Rosales, Pangasinan

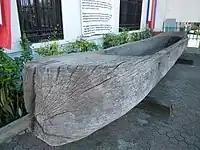
Centuries-old unfinished dugout boat

A centuries-old unfinished dugout, a big banca (five tons, measuring 8 by 2 by 1.5 meters), was accidentally retrieved in November 2010 by Mayor Ricardo Revita at Barangay Casanicolasan in the Lagasit River, near the Agno River. It was display in front of the Presidencia or Municipal Town Hall but later remove during renovation of Presidencia (town hall).